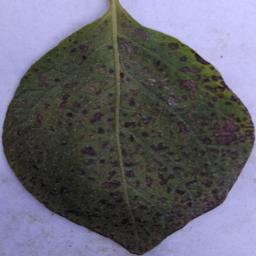
Etiqueta: Tizon_Temprano